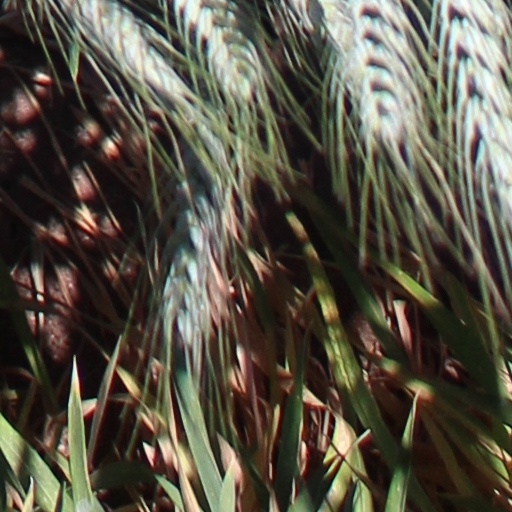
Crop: wheat